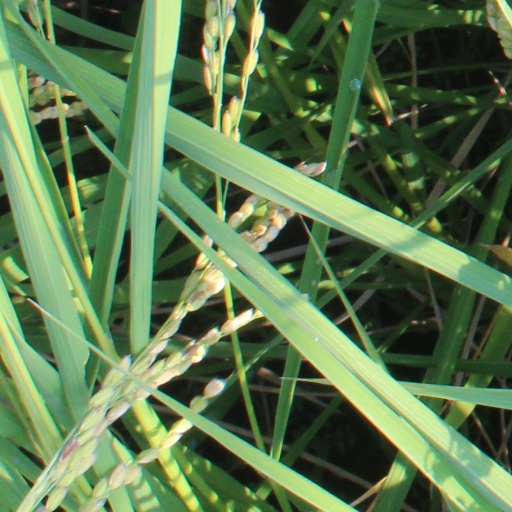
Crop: rice